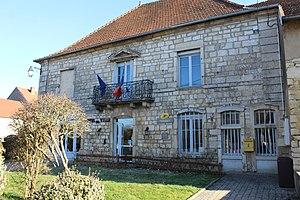
La mairie
Oyrières est une commune française située dans le département de la Haute-Saône, en région Bourgogne-Franche-Comté.